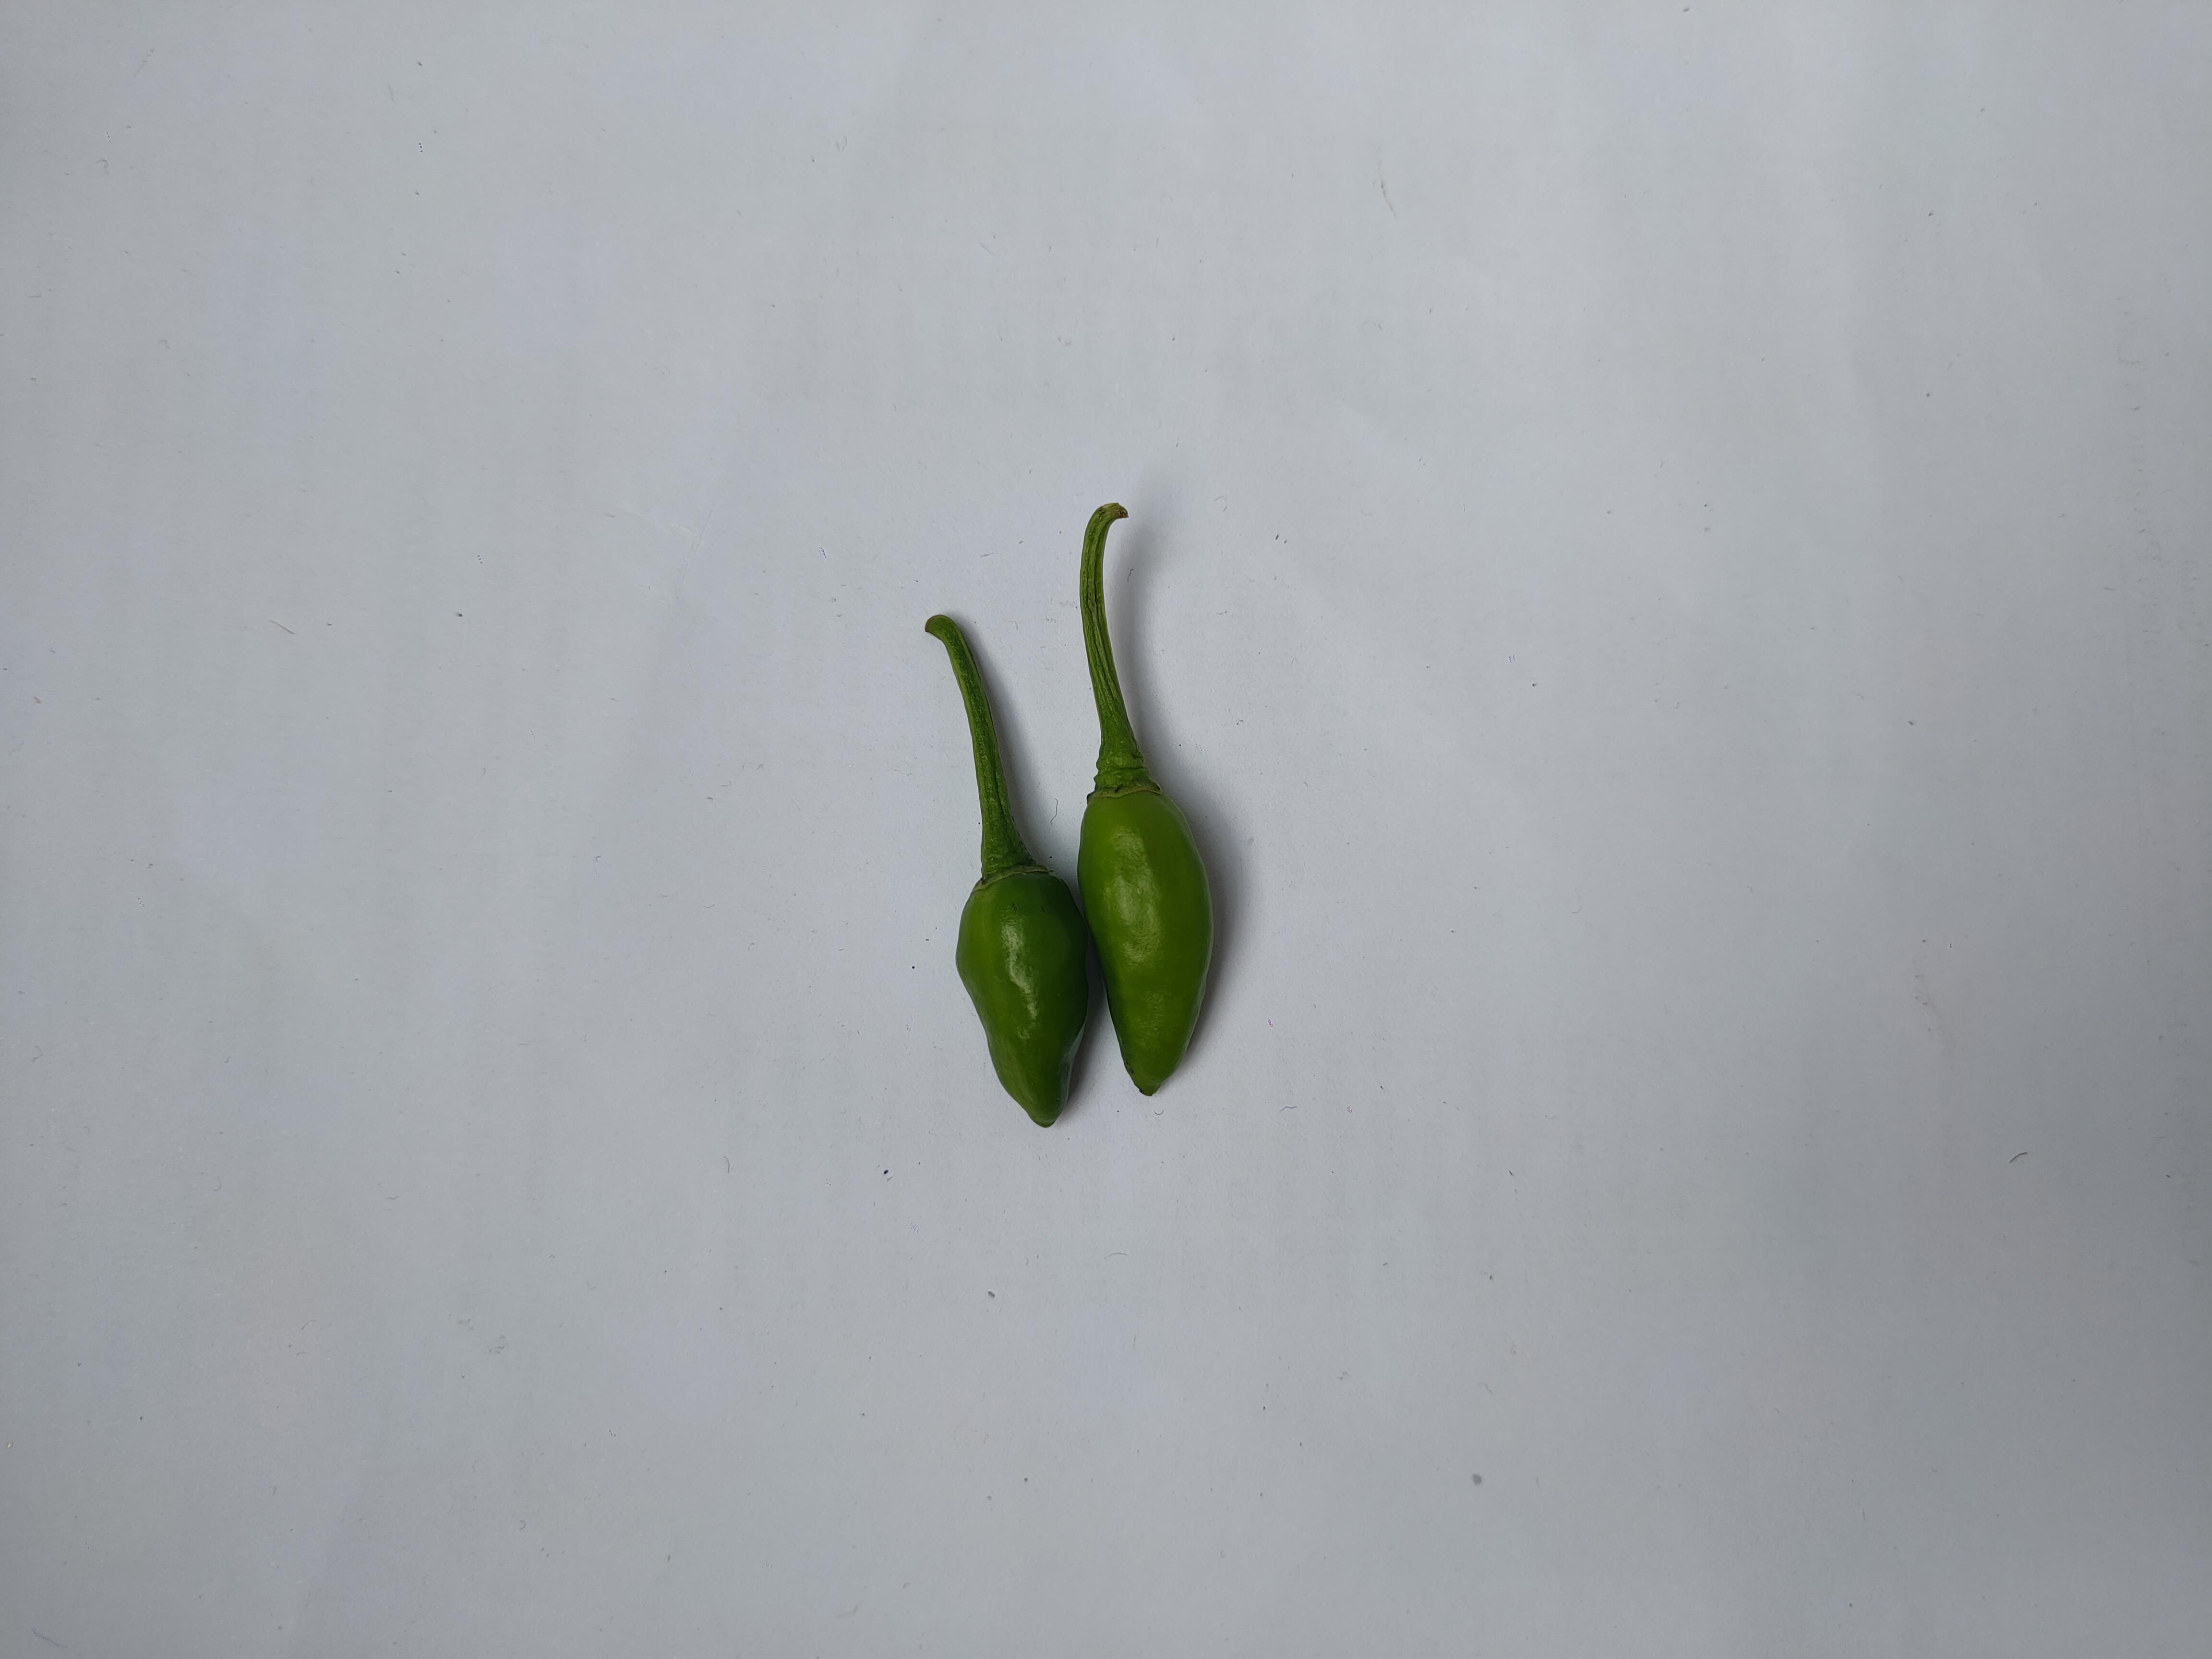
Label: Green Chili